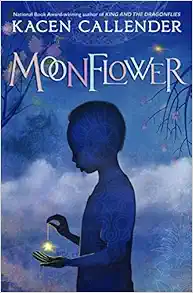
Moonflower
Category: Books
From School Library Journal Gr 4-7-Moonflower wants to be happy, but it feels an impossible when so many hate them without even knowing them. It is only when Moonflower journeys outside their body to the spirit world at night that they find peace. The spirit world houses their best friend and protector Wolf, as well as a tantalizing promise of a way out from all of Moonflower's pain and suffering. But when Moonflower makes a mistake, all things and creatures they love are threatened with destruction. In a tale that is a nuanced blend of otherworldly fantasy with the realistic inner struggles of mental illness, Moonflower's sorrows and triumphs will have readers weeping and cheering along. VERDICT Callender's latest is a powerful journey, teaching true self-love and acceptance in a way that is directly accessible for young readers. Highly recommended for purchase.-Emily Beasleyα(c) Copyright 2011. Library Journals LLC, a wholly owned subsidiary of Media Source, Inc. No redistribution permitted. Review Praise for King and the Dragonflies: Winner of the 2020 National Book Award for Young People's Literature! Winner of the 2020 Boston Globe-Horn Book Award for Fiction and Poetry! *"[A] dynamic tale that will resonate with children struggling to reconcile who they are with what they think society wants them to be."-Booklist, starred review *"Callender tackles some serious issues...with finesse and a heady sense of the passions and pangs of youth...this title solidifies Callender's merit as a powerful middle grade and YA author... An intense, gripping tale of love, loss, and friendship featuring a black youth grappling with his dreams and his identity."-School Library Journal, starred review *"Callender masterfully balances resonant themes of grief, love, family, friendship, racism, sexuality, and coming-of-age...deeply affecting, memorable."-The Horn Book, starred review *"[A] powerful tale of grief, intersectional identity, and love."-Publishers Weekly, starred review "From the opening sentence, King and the Dragonflies sings the complications of loving and caring for imperfect and wounded people. Callender sets us deep into King's mind and life, and never lets go of the reins. They don't pull punches...and thank goodness for that!"-Alex Gino, the Stonewall and Lambda Literary Award-winning author of George "This sensitive and powerful story speaks to any reader trying to find the courage to be themselves in a complicated world. King's heartbreaking, beautiful, and ultimately hopeful journey helps him come to terms with family loss and his own complex identity."-Veera Hiranandani, Newbery Honor Award Winning author of The Night Diary "Young readers will find friends and allies aplenty in Kacen Callender's vital novel, King and the Dragonflies, which flutters with life, love, loss, and resilience, a story as iridescent and complex as a dragonfly's wings."-Alex London, author of Proxy and Black Wings Beating "King and the Dragonflies is a lyrical coming of age tale about grief, friendship, family, belonging, identity, and hope. I honestly could not put this book down. This is a story that will stay with you long after you finish reading."-Aisha Saeed, New York Times bestselling author of Amal Unbound Praise for Hurricane Child : * "Lush descriptions bring the Caribbean environment to vivid life...An excellent and nuanced coming-of-age tale."-School Library Journal, starred review * "Set against the richly evoked backdrop of the Caribbean, Callender's novel captures the exquisite agony and pain that accompanies rejection and abandonment. Caroline's search for answers provides a steady through line for the story, but it's the deeper questioning and reflection that set this book apart.... Visceral, pensive, and memorable." -Booklist, starred review About the Author Kacen Callender is a bestselling and award-winning author of multiple novels for children, teens, and adults, including King and the Dragonflies , winner of the National Book Award, Coretta Scott King Honor and Lambda Literary Award and Hurricane Child , winner of the Lambda Literary Award and Stonewall Honor Award, and the bestselling novel Felix Ever After. They live in US Virgin Islands.
Features: Kacen Callender, National Book Award winner of King and the Dragonflies, delivers a stunning novel that invites readers into a child’s struggles with mental health, and their journey to wholeness. | Moon’s depression is overwhelming. Therapy doesn’t help, and Moon is afraid that their mom hates them because they’re sad. Moon’s only escape is traveling to the spirit realms every night, where they hope they’ll never return to the world of the living again. | The spirit realm is where they have their one and only friend, Wolf, and where they’re excited to experience an infinite number of adventures. But when the realm is threatened, it’s up to Moon to save the spirit world. | With the help of celestial beings and guard­ians, Moon battles monsters and shadows, and through their journey, they begin to learn that a magical adventure of love and acceptance awaits them in the world of the living, too. | This story of hope shows readers that our souls blossom when we realize that we are as worthy and powerful as the universe itself.